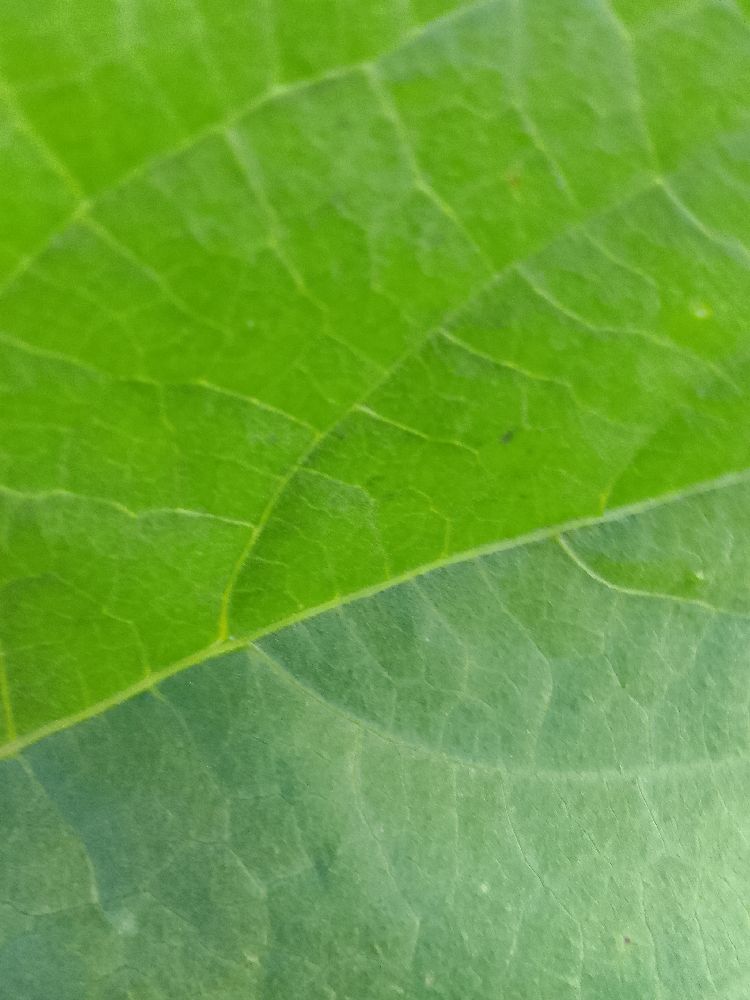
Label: healthy